Battle of Pusan Perimeter logistics

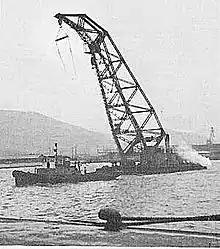
A 60-ton crane for offloading supplies is towed to Pusan, 1950.

Most of the resupply by sea was conducted by cargo ships of the US Army and US Navy. The massive demand for ships forced the UN Command to charter private ships and bring ships out of the reserve fleet to augment the military vessels in service. The UN had a major advantage in its sealift operations in that the most developed port in Korea was Pusan which was at the southeastern tip of the peninsula. Pusan was the only port in South Korea that had dock facilities large enough to handle a sizable amount of cargo. Its four piers and intervening quays could berth 24 or more deepwater ships, and its beaches provided space for the unloading of 14 Landing Ship Tank (LST) vessels, giving the port a potential capacity of daily. Seldom, however, did the daily discharge of cargo exceed because of a lack of skilled labor, large cranes, rail cars, and trucks.